1962 National League tie-breaker series

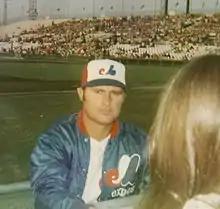
A man in a blue warm-up jacket and red, white, and blue baseball cap looks at the camera. A person with brown hair stands in the right-hand foreground.

The Giants scored first for the second consecutive game, as Orlando Cepeda singled with one out in the second inning and scored on a double by Felipe Alou against Dodgers' starter Don Drysdale. The Giants then extended their lead in the top of the sixth inning. Alou struck out to open the inning but Tom Haller then walked and advanced to third base on a double by José Pagán. Giants' starter Jack Sanford then reached base on a throwing error by Drysdale, which also allowed Haller to score and advanced Pagán to third base. Chuck Hiller and Jim Davenport followed this with successive singles which scored Pagán and Sanford respectively. This made the score 4–0 in favor of the Giants with Hiller on second and Sanford on first, still with only one out in the inning. Ed Roebuck entered in relief of Drysdale, inducing an out at second base on a groundball by Willie Mays, to leave runners at the corners with two outs. Willie McCovey singled, allowing Hiller to score and make the game 5–0; Cepeda was then retired to end the inning.